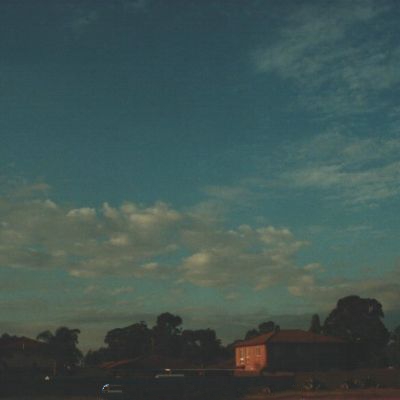
Cloud type: Stratocumulus (Sc)